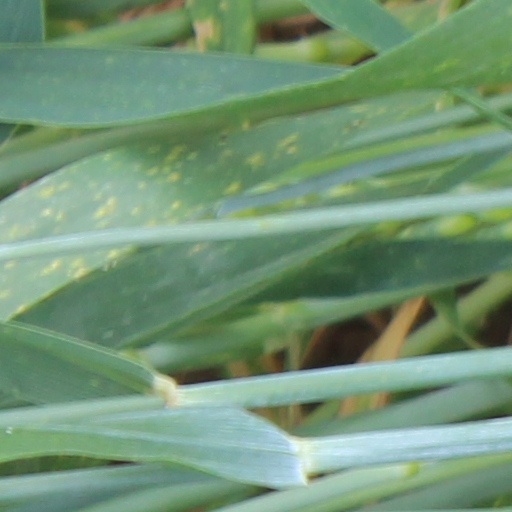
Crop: wheat